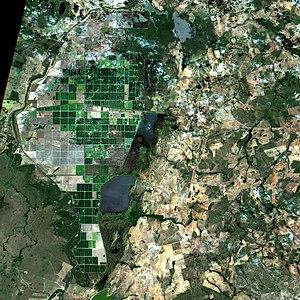
Le Tocantins est un des États du Brésil. Il a été créé en 1988 aux dépens de la partie nord du Goiás et nommé d'après le rio Tocantins. La construction d'une nouvelle capitale, Palmas, débuta en 1989, même si plusieurs villes de l'État datant de l'époque de la colonisation portugaise auraient pu prétendre à ce titre, Araguaína étant la ville la plus importante.